Blue Star Memorial Highway

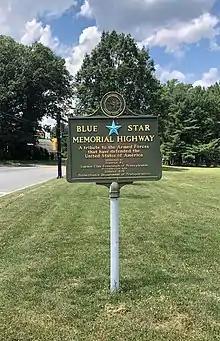
Blue Star Memorial Highway Marker - Media PA

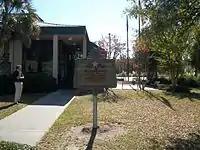
At the northbound I-95 South Carolina Welcome Center in Hardeeville, South Carolina.

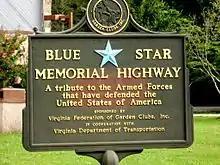
Virginia Blue Star Memorial Highway.

The State sold the land and the marker was removed and relocated at Junction City's Veteran's Memorial.